Question: Please indicate a possible affordance area of the boxing_punching_bag that can be used for punching
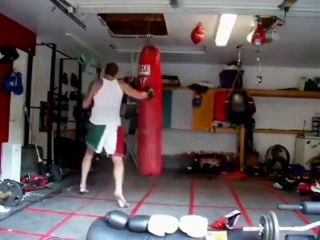
Answer: [136.226, 44.58, 161.583, 177.794]